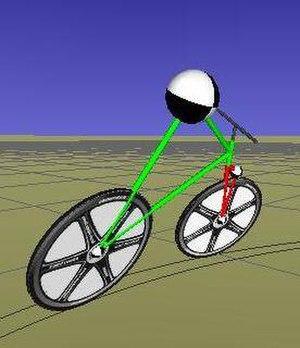
La dynamique des cycles est la science du mouvement des bicyclettes et motos et des éléments qui les composent, causé par les forces qu'ils subissent. La dynamique est une branche de la mécanique classique, elle-même part de la physique. Les bicyclettes et les motos sont toutes deux des véhicules à trajectoire unique, ce qui rend les caractéristiques de leur mouvement fondamentalement similaires.